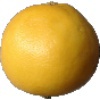
Label: white_grapefruit